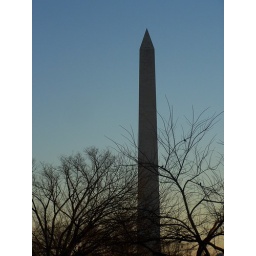
I love the way the bare tree branches and the monument look against the sky